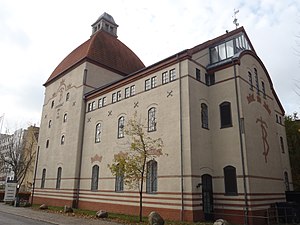
Teknologiens Mediehus
Teknologiens Mediehus havde til huset i Trekronergade i Valby i 2013–2014.
Mediehuset Ingeniørens domicil i Trekronergade 26 i Valby. ""Trekroner Bryggeri er opført 1898 med C. Leuning-Borch som arkitekt. Bygningen fungerede kun som bryggeri i få år, hvorefter De Forenede Bryggerier opkøbte selskabet. I bygningen blev der efterfølgende indrettet maltgøreri og senere garveri."" (s. 52/54 i 'Bydelsatlas Valby', 1994, Miljøministeriet og Københavns Kommune, http://kk.sites.itera.dk/apps/kk_pub2/pdf/1330_Go9DGUhvsy.pdf)"
Teknologiens Mediehus er en dansk medievirksomhed, der i november 2018 skiftede navn fra Mediehuset Ingeniøren A/S.